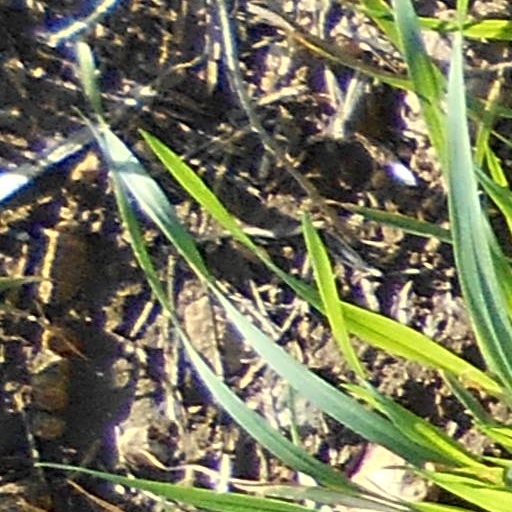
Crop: wheat